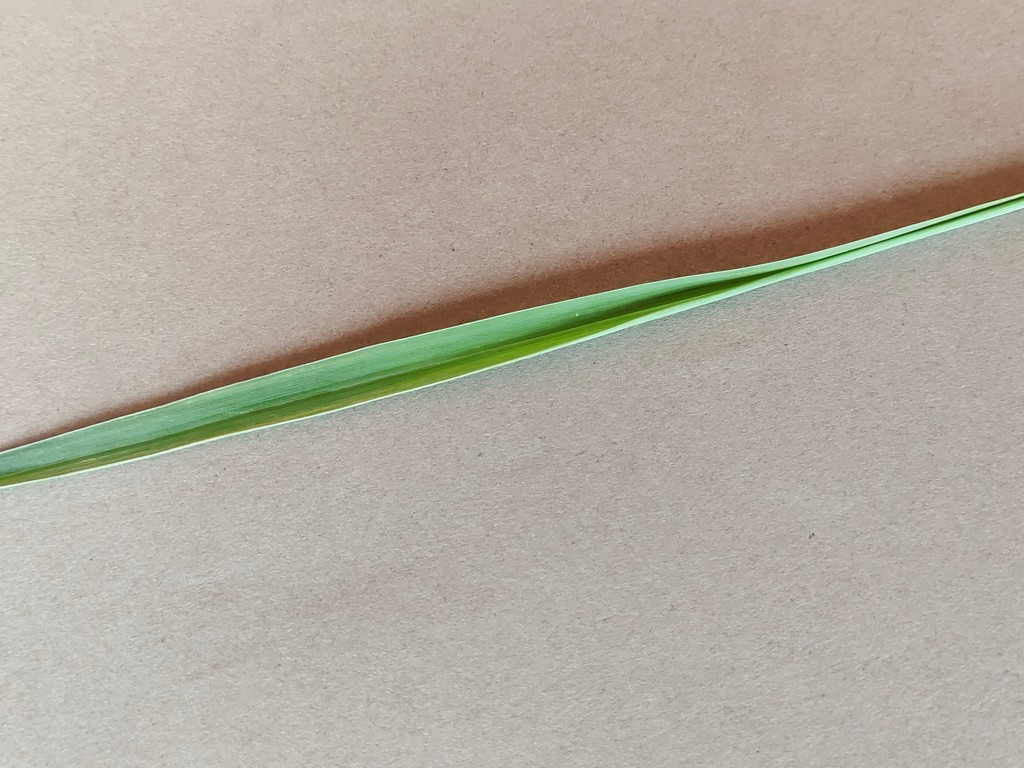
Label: Healthy